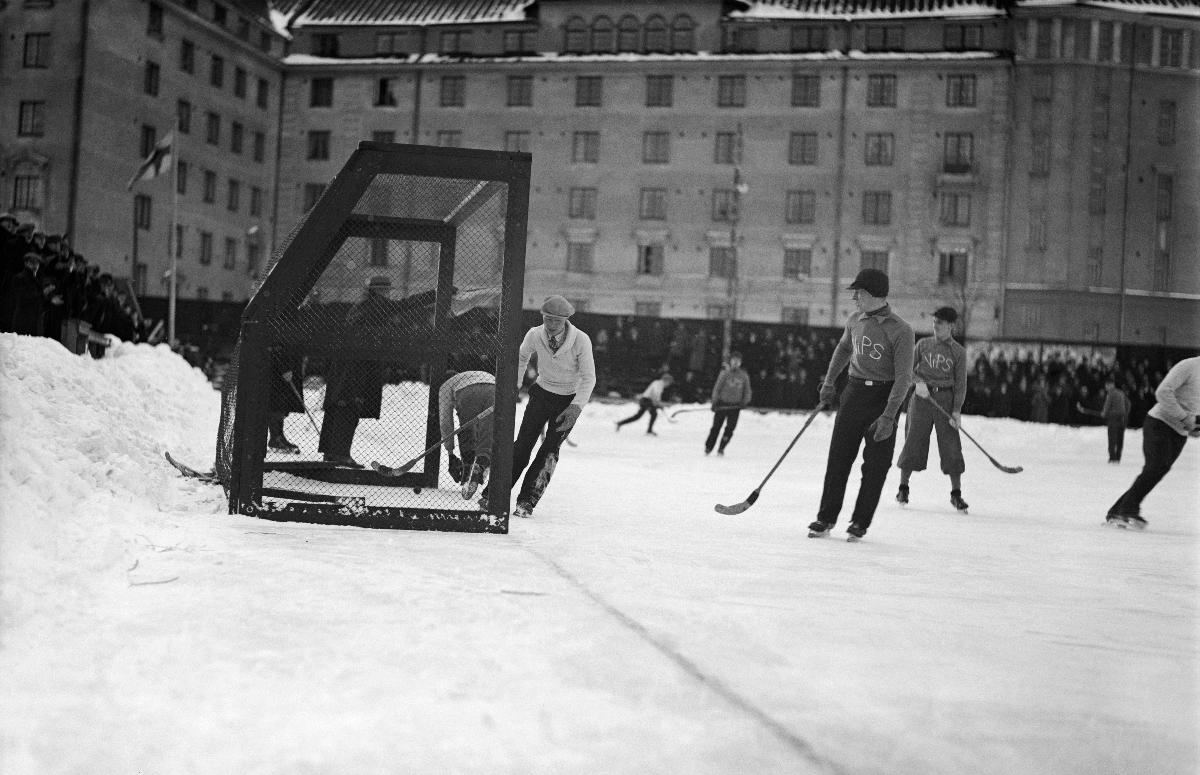
Jääpalloa HJK - ViPS
Bandy HJK - ViPS
sisällön kuvaus: Jääpalloa HJK - ViPS Helsingin Pallokentällä 7.2.1932. content description: Bandy HJK - ViPS in Helsinki 7.2.1932. innehållsbeskrivning: Bandy HJK - ViPS på Helsingfors bollplan 7.2.1932.
Kuvaaja: Sundström, Hugo, kuvaaja
Vuosi: 1932
Paikka: Suomi, Uusimaa, Helsinki
Aiheet: jääpallo; jääpalloilijat; ottelut; talviurheilulajit; HBL; bandy; bandy players; matches (sports contests); sport; winter sport; match; bandyspelare; matcher; vintersport; idrott